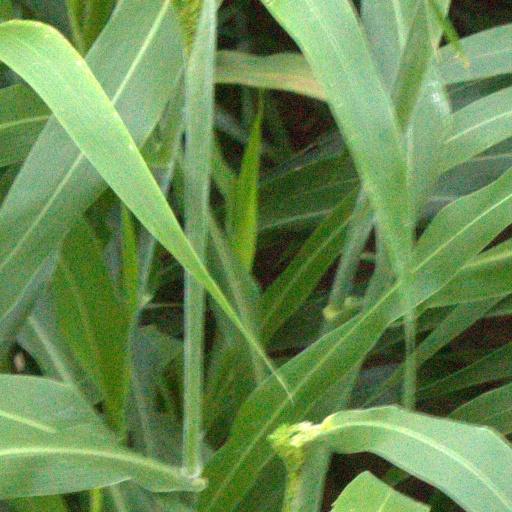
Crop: sorghum